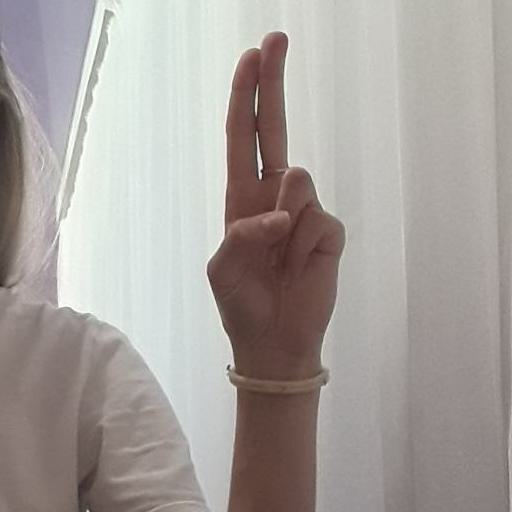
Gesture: two_up